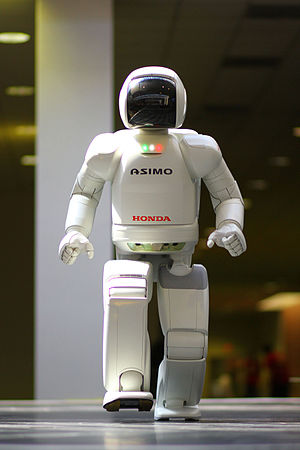
ASIMO
En ASIMO i 2011.
ASIMO er en humanoid robot konstrueret af Honda i 2000. Den regnes for den bedste robot til at imitere menneskelige bevægelser, såsom gang. Efterfølgende har den fået flere færdigheder; servere drikkevarer, løbe med 9 km/t og kan programmeres til f.eks. at skelne mellem forskellige ansigter og reagere på enkle stemmekommandoer.